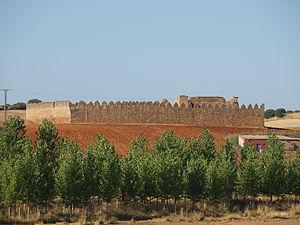
Granucillo est une municipalité espagnole de la communauté autonome de Castille-et-León et de la province de Zamora. En 2015, elle comptait 144 habitants.